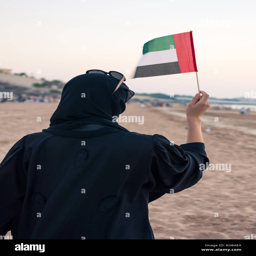
woman holding flag on the beach